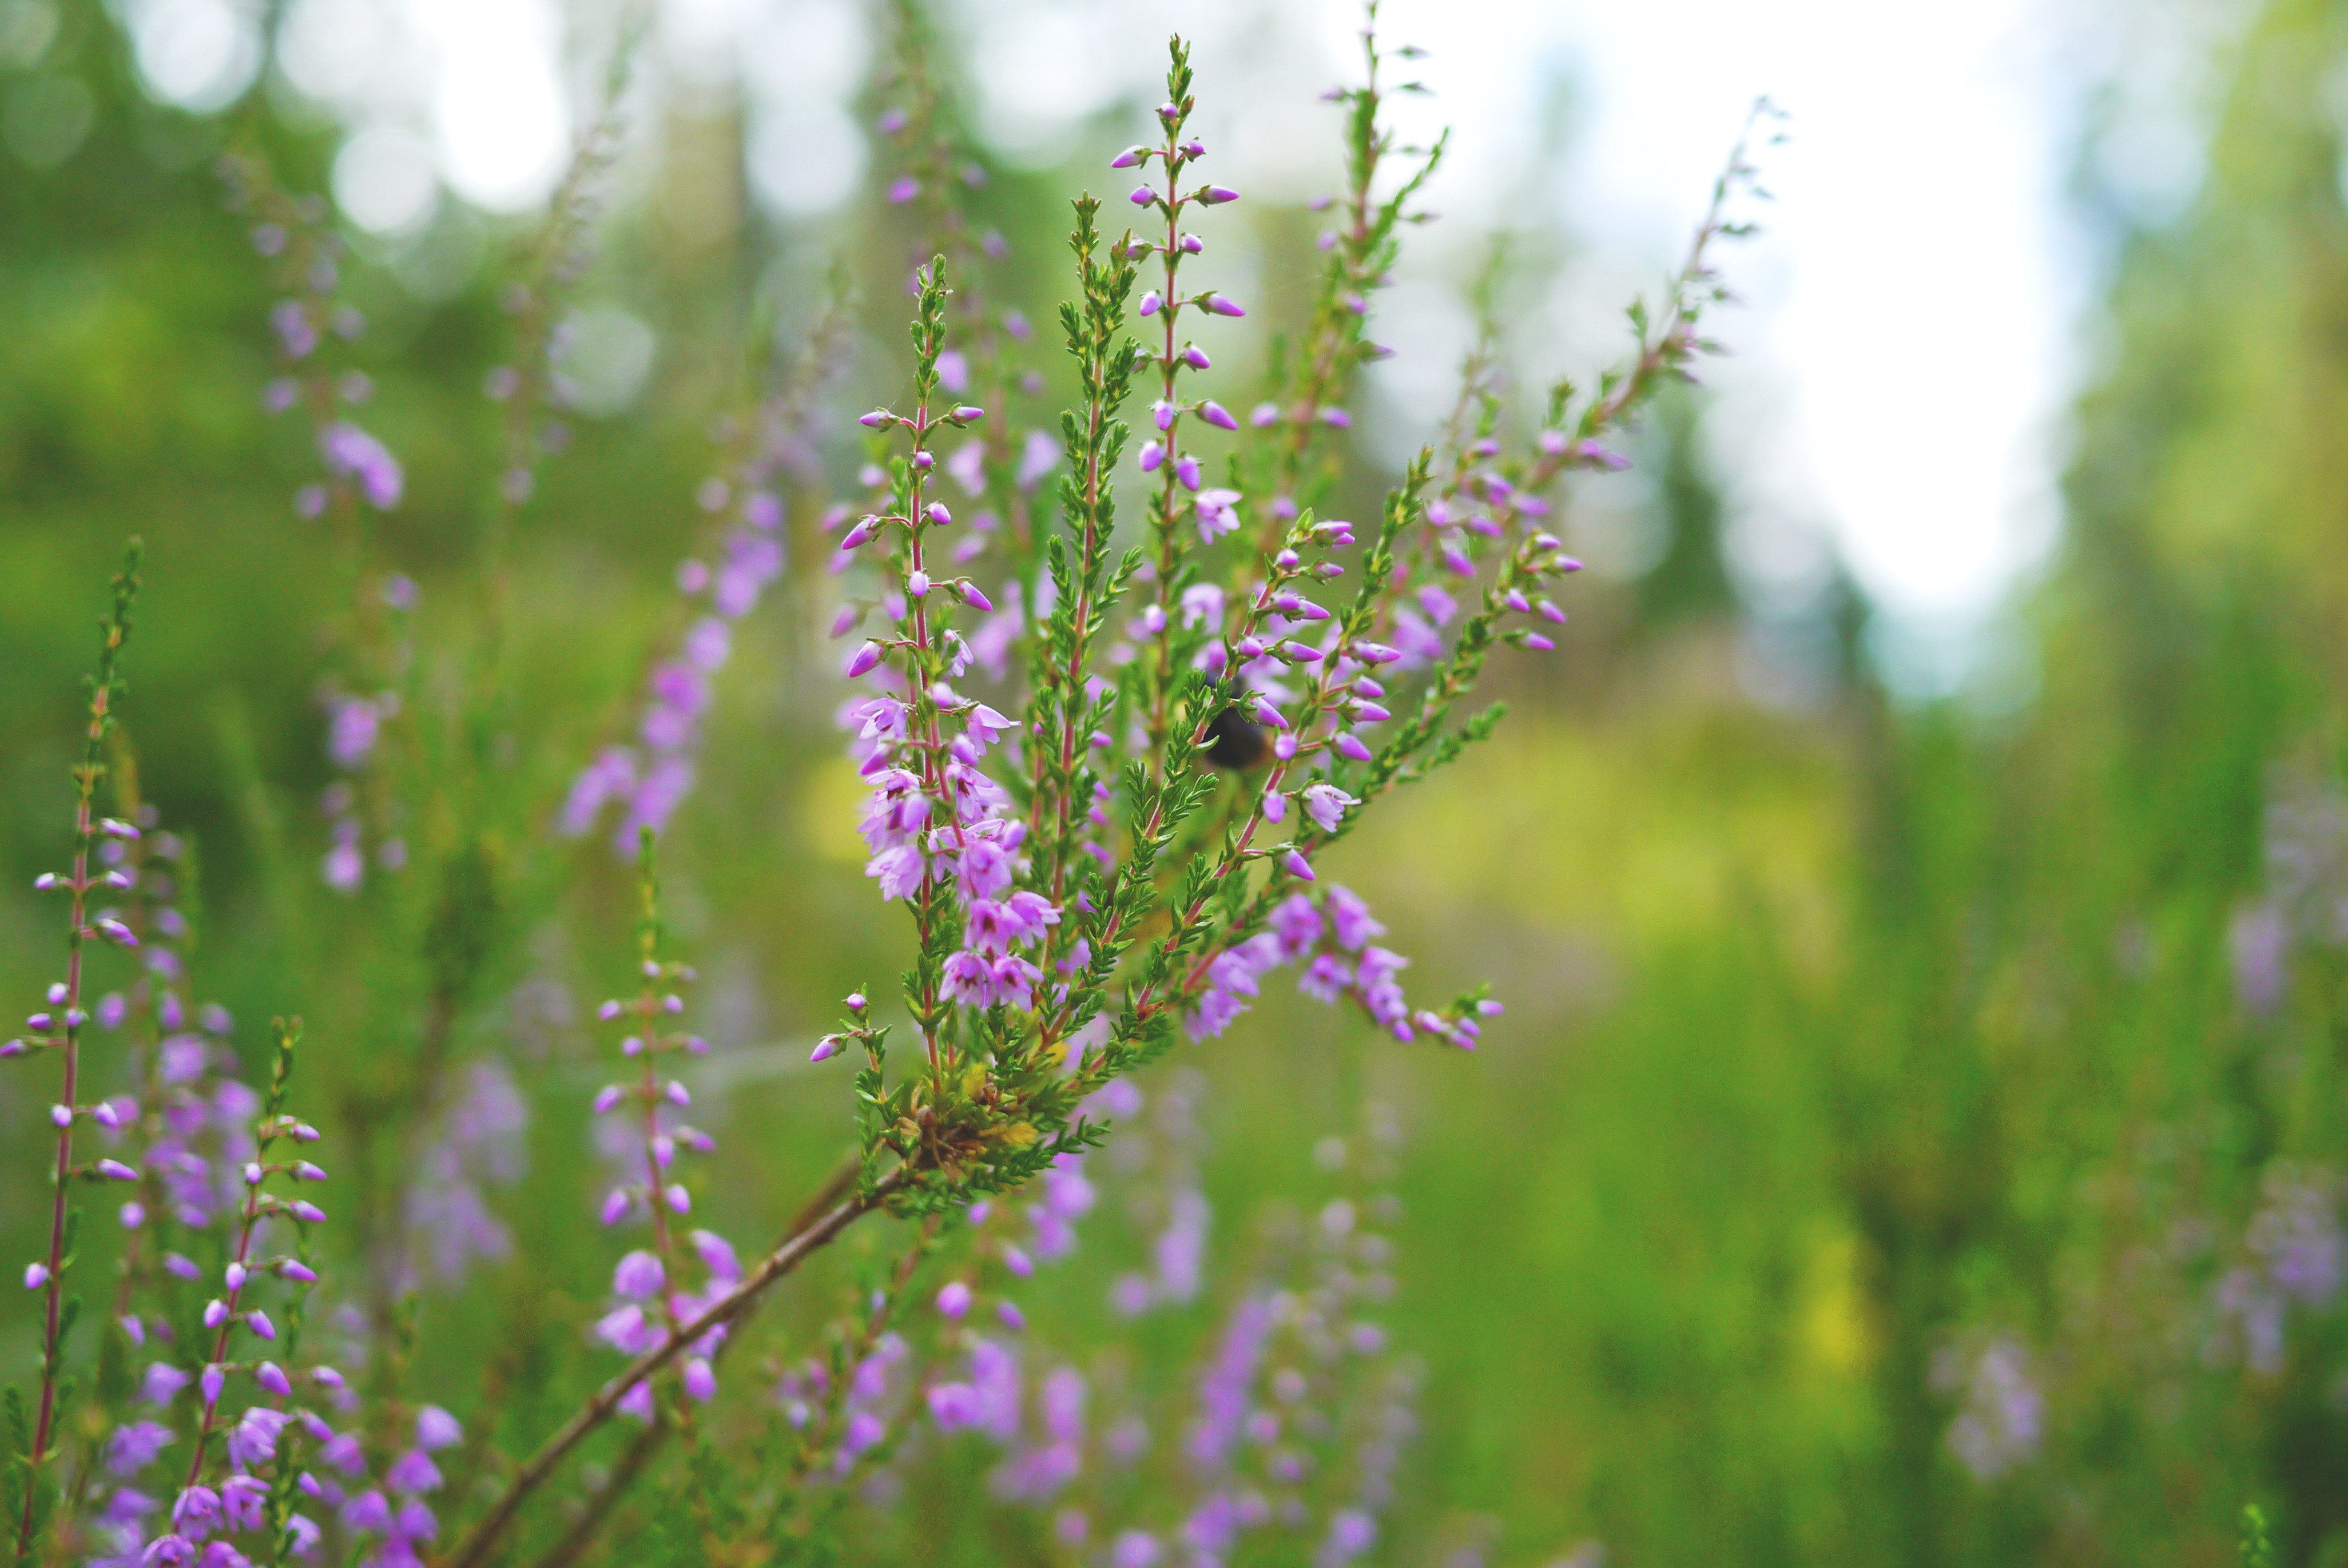
nature, forest, grass, blossom, plant, field, meadow, prairie, leaf, flower, bloom, green, herb, botany, pink, close, flora, wild flower, wildflower, forest floor, north, vegetation, shrub, finland, heather, scandinavia, heide, macro photography, flowering plant, grass family, land plant, english lavender